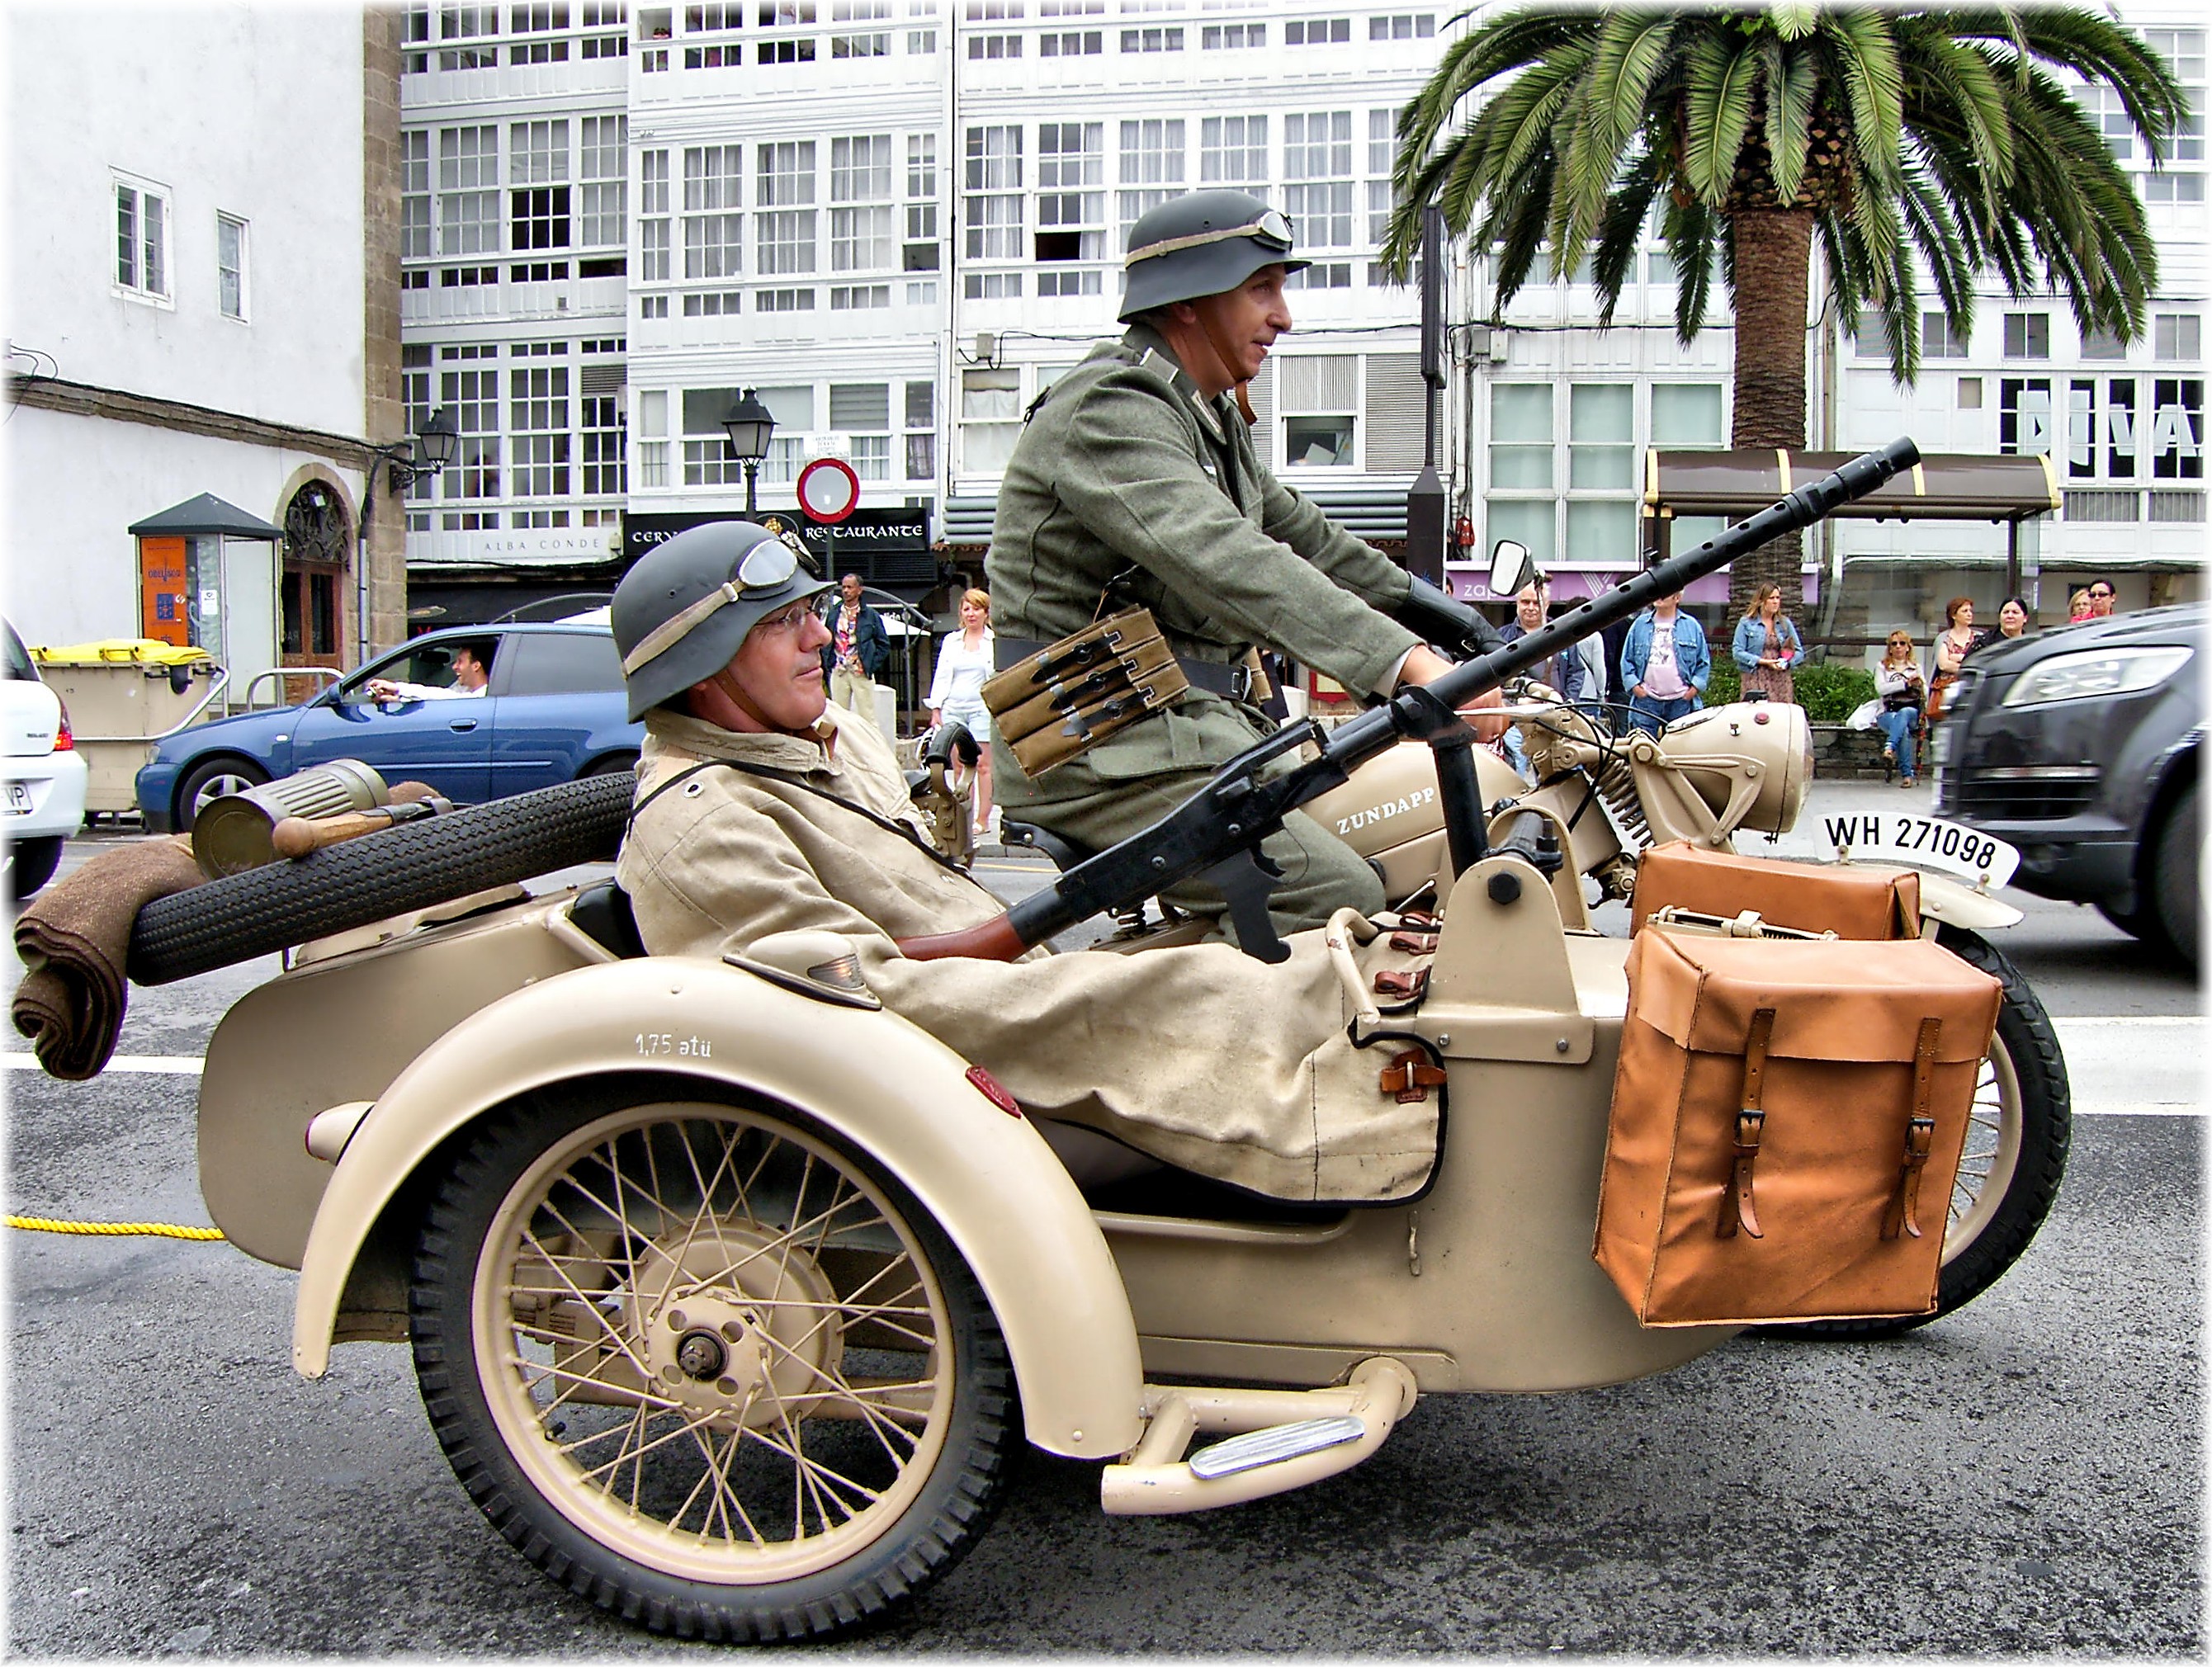
car, military, europe, army, vehicle, motorcycle, vintage car, spain, europa, espaa, galicia, acorua, sidecar, corua, galiza, ejercito, uniformes, militares, recreacion, lacoruna, antique car, motorcycling, land vehicle, automobile make, automotive design